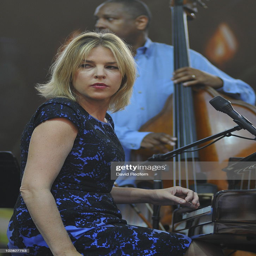
traditional pop artist performs on stage as part of festival .